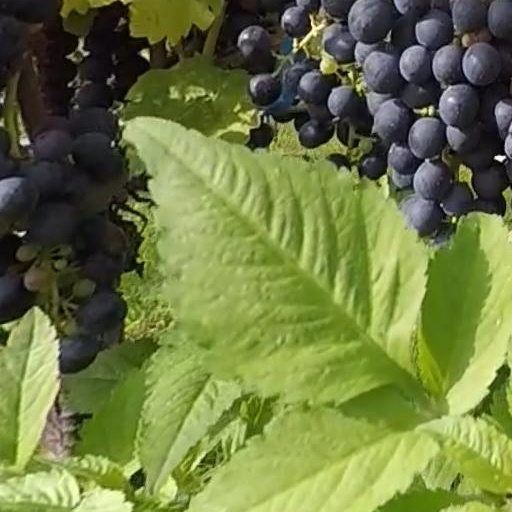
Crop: grape